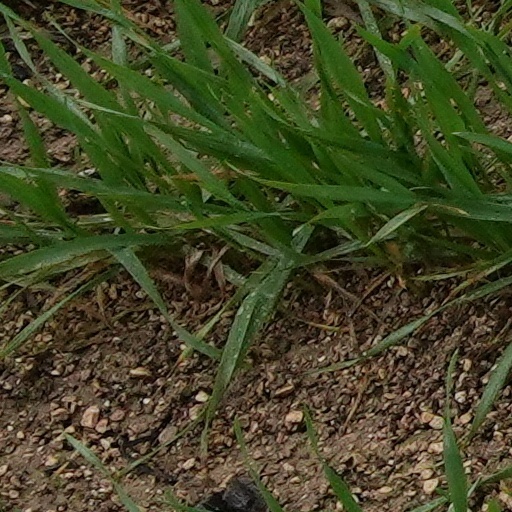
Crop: wheat